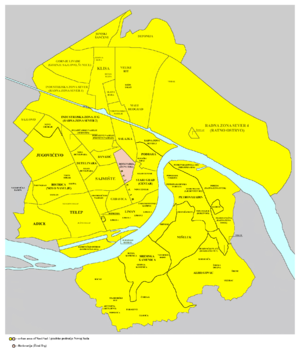
Rotkvarija, également connu sous les noms de Žitni trg et de Jovanovski kraj, est un quartier de Novi Sad, la capitale de la province autonome de Voïvodine, en Serbie.